Western wear

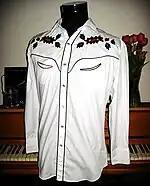
1950s style Western shirt with snap fastenings of the type popularized by singing cowboys

A Western shirt is a traditional item of western wear characterized by a stylized yoke on the front and on the back. It is generally constructed of chambray, denim or tartan fabric with long sleeves, and in modern form is sometimes seen with snap pockets, patches made from bandana fabric, and fringe. The "Wild West" era was during the late Victorian era, hence the direct similarity of fashion.